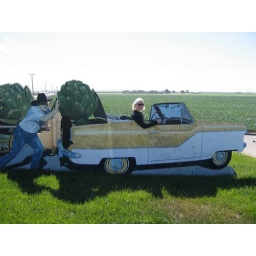
Jenna goofing around at a fruit stand stop on a road trip